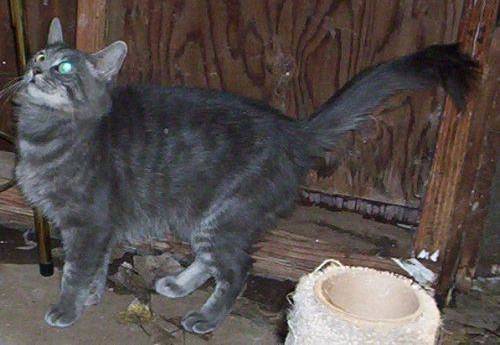
Label: cat